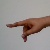
The image shows a hand gesture representing the letter 'P' in Indian Sign Language.